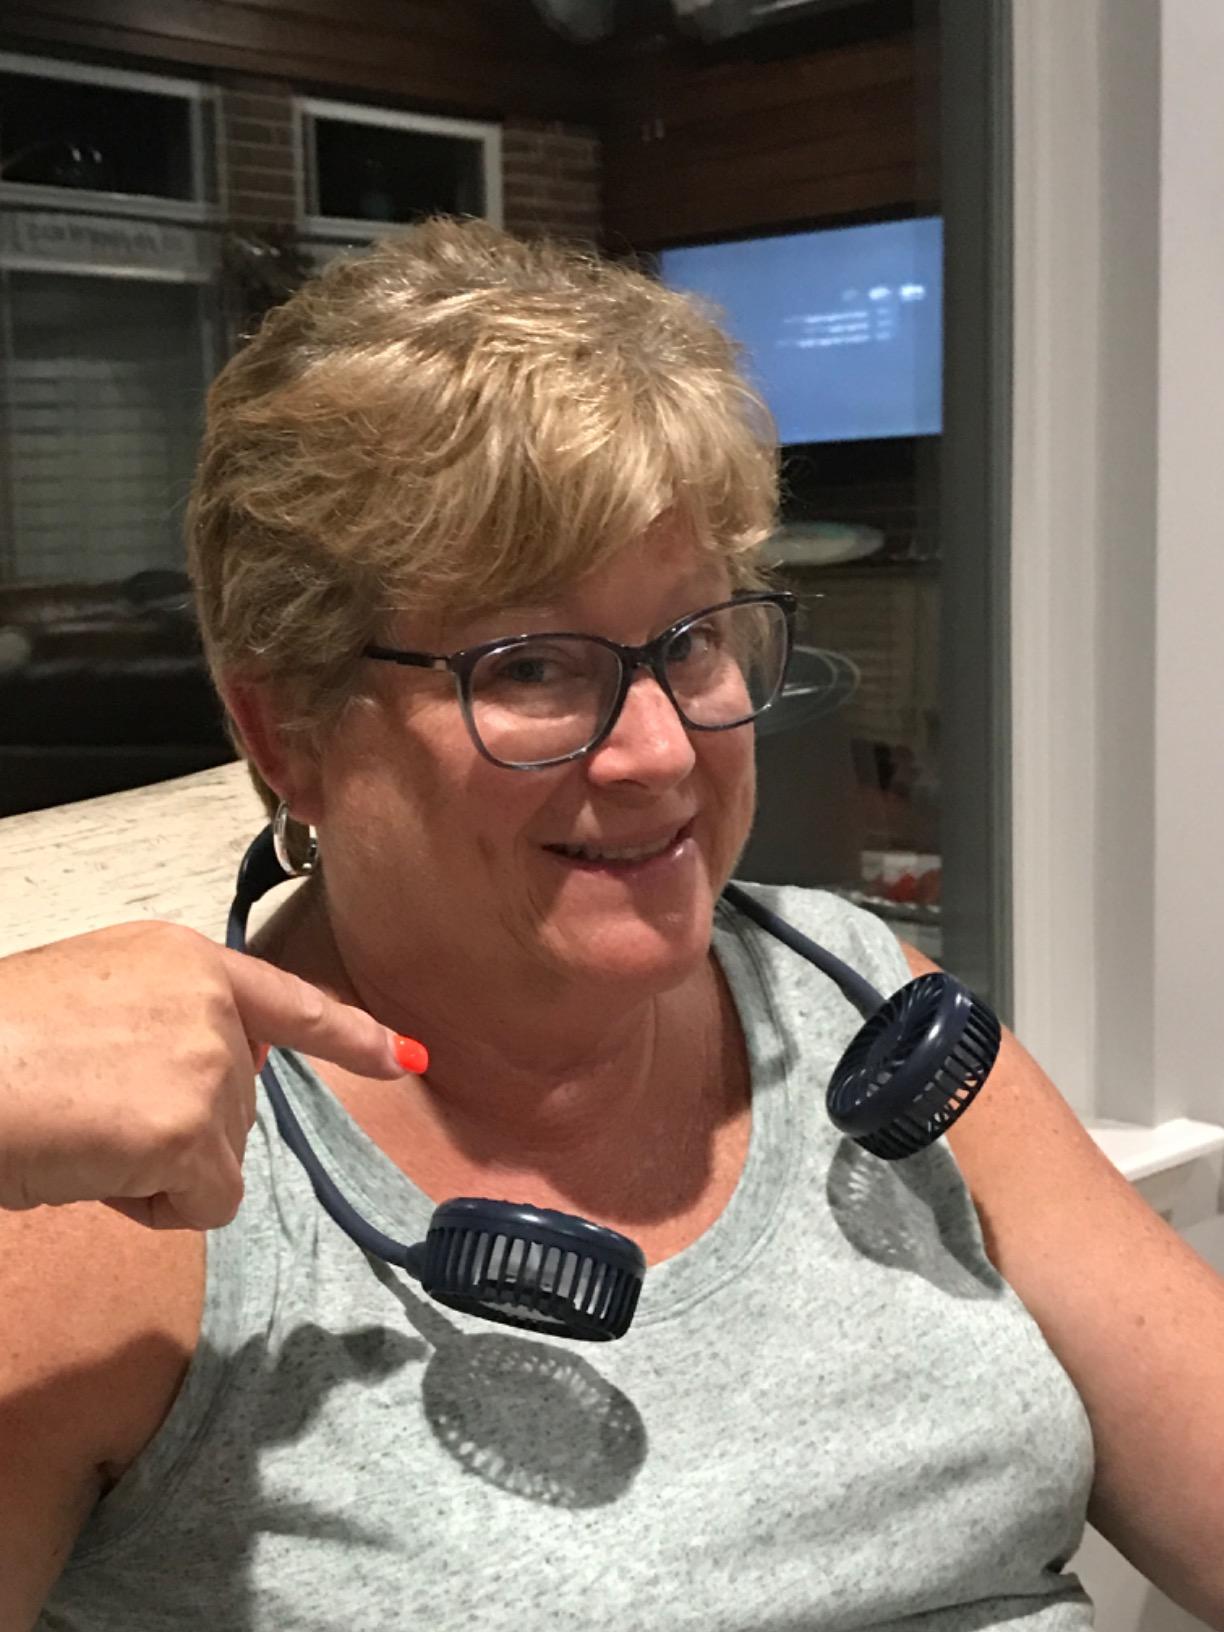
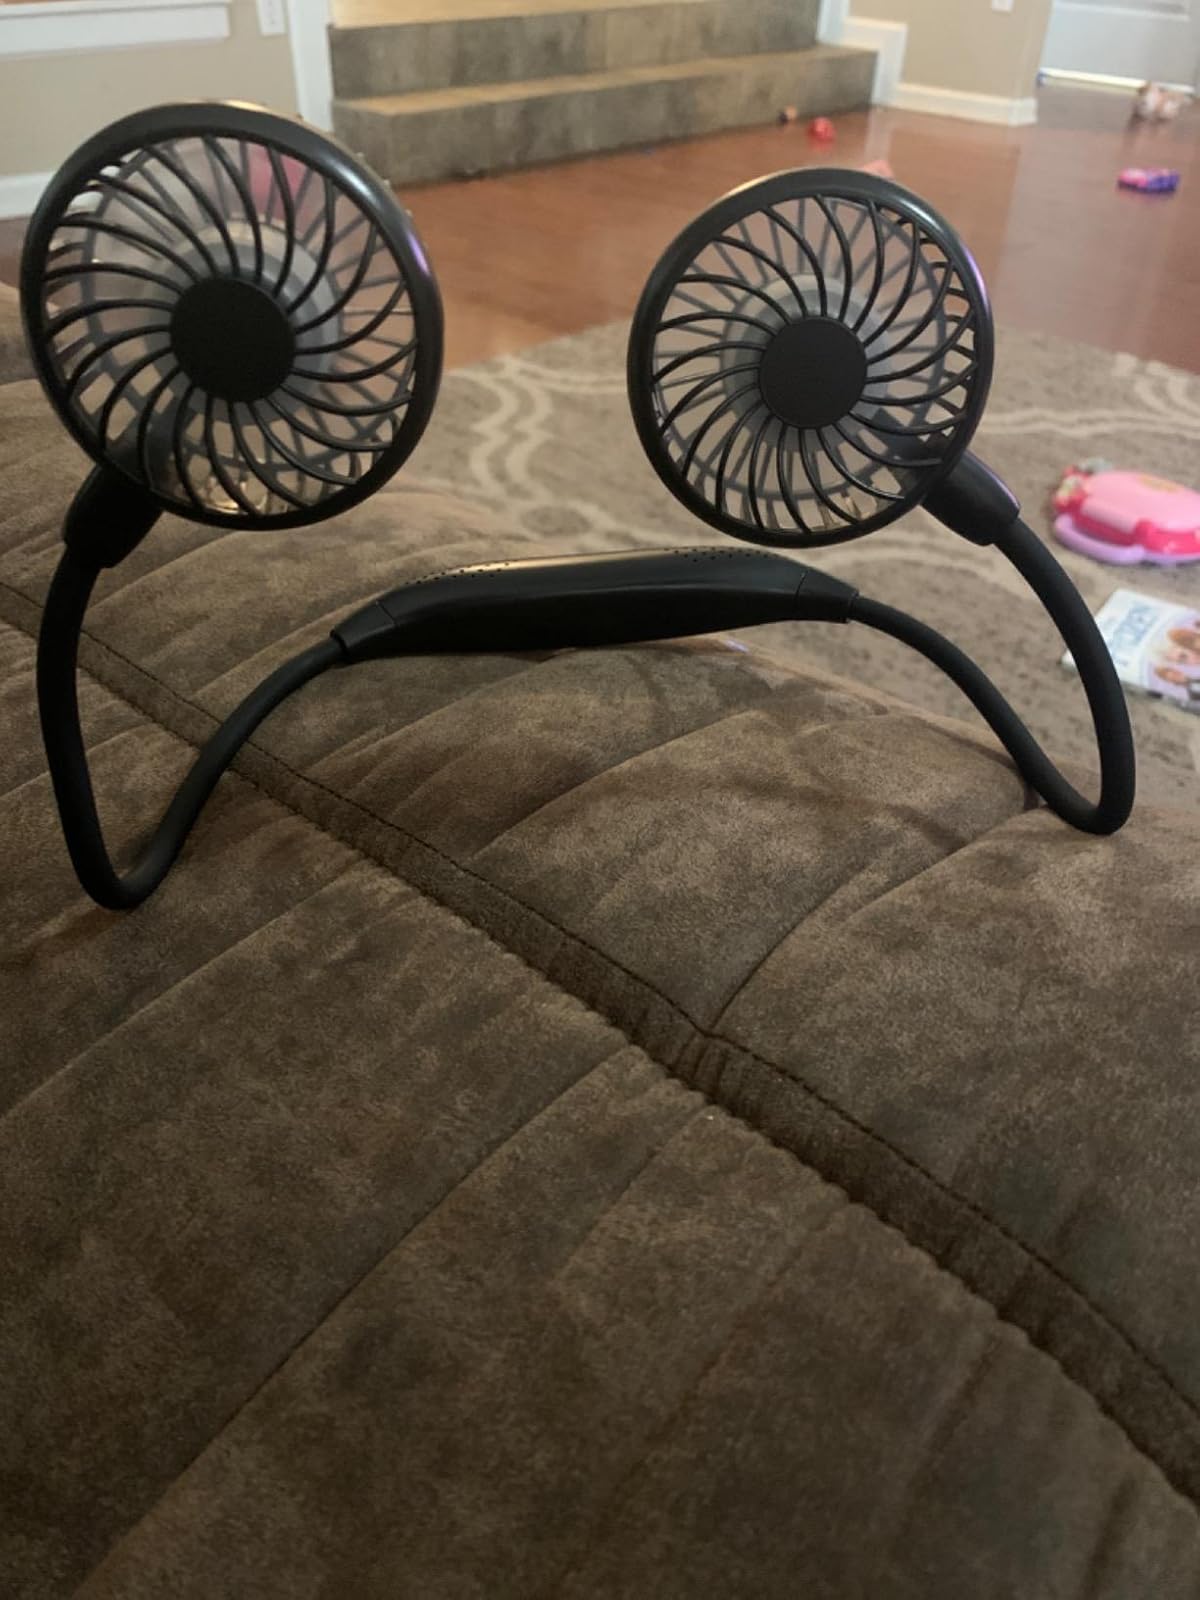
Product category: fan
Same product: no